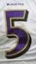
Number: 5